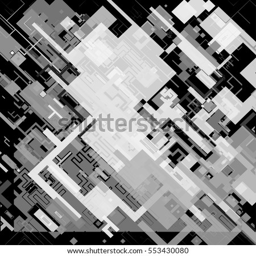
vector illustration of a complex pixel pattern reminiscent of a maze .